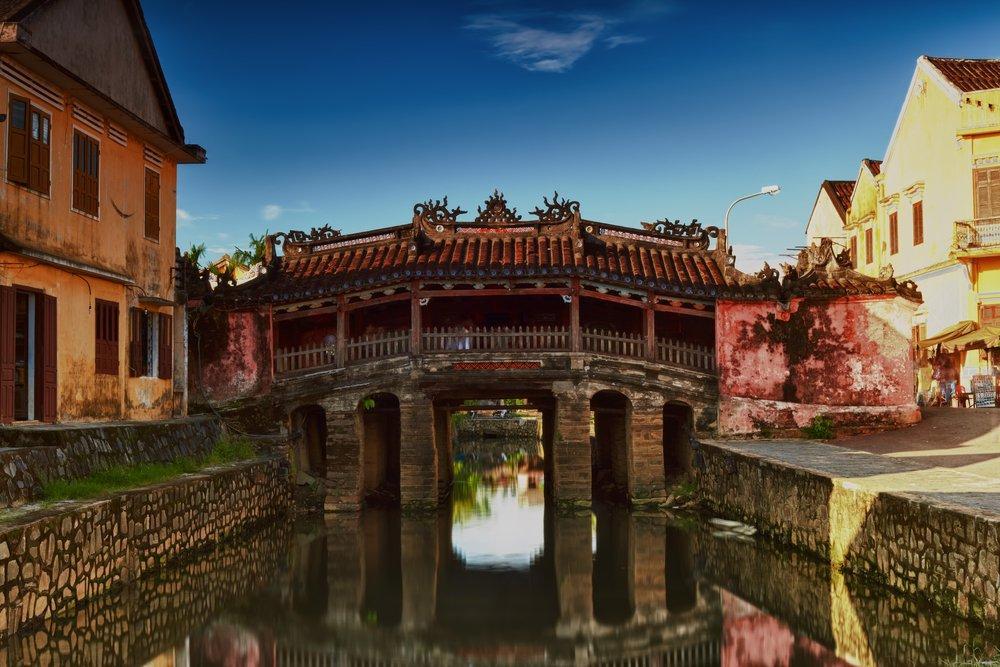
ở trên con sông có sự xuất hiện của một cây cầu